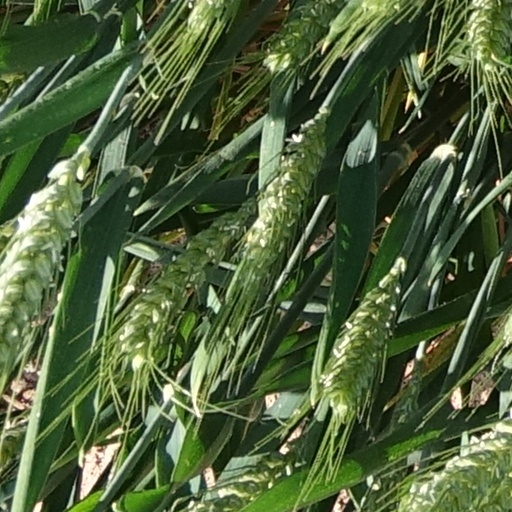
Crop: wheat